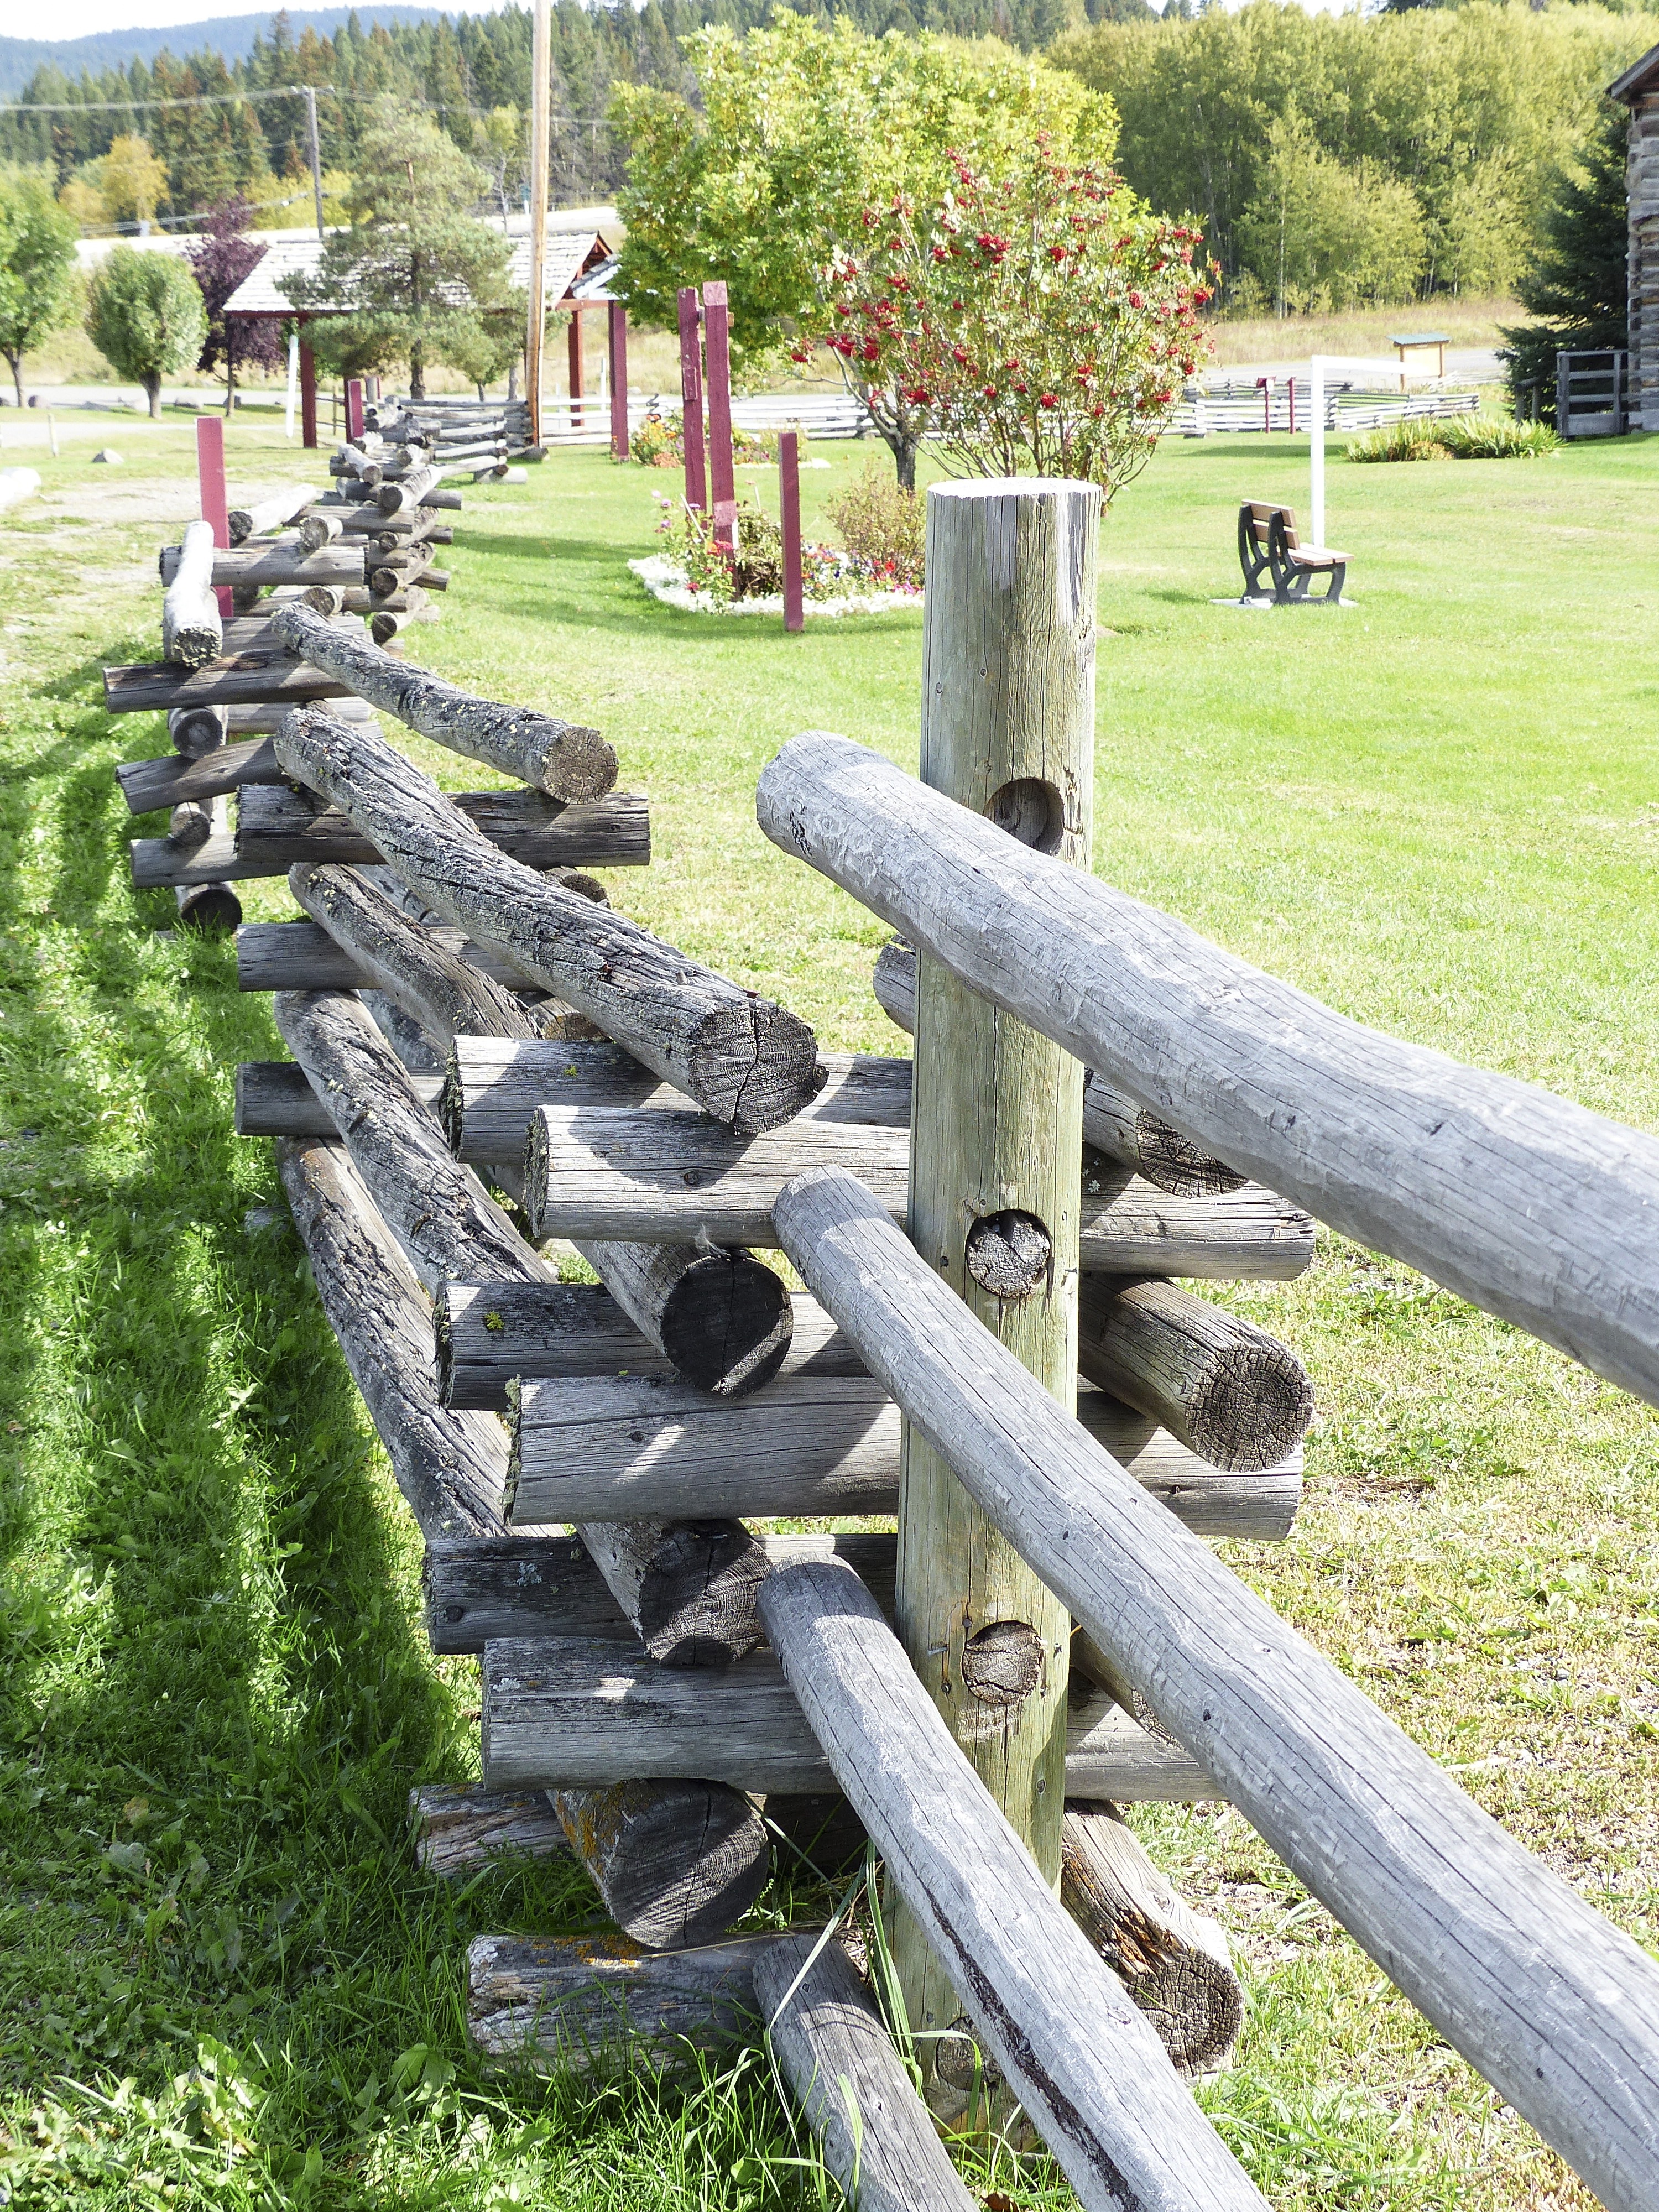
landscape, tree, fence, cemetery, garden, sculpture, canada, wooden, history, heritage, yard, british columbia, western style, wild west, outdoor structure